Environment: real
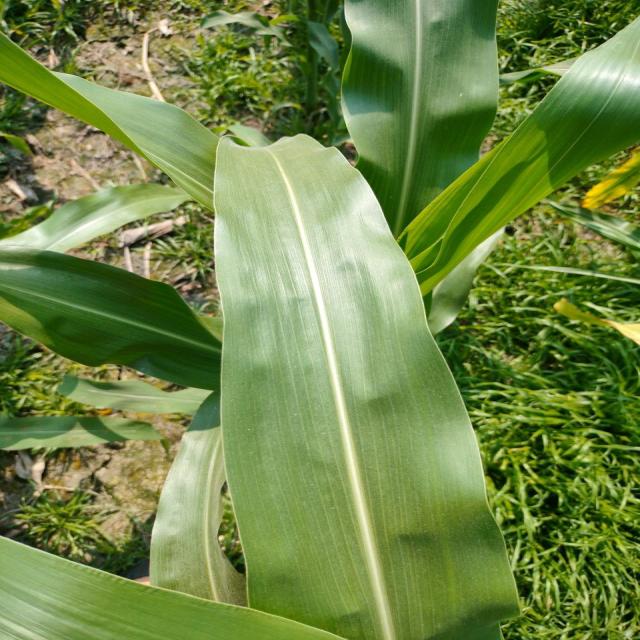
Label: healthy